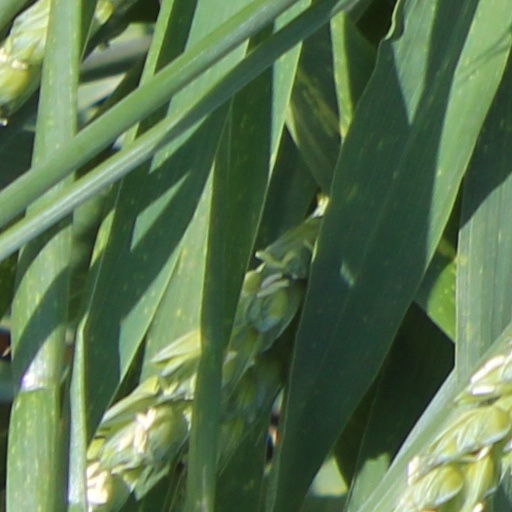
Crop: wheat